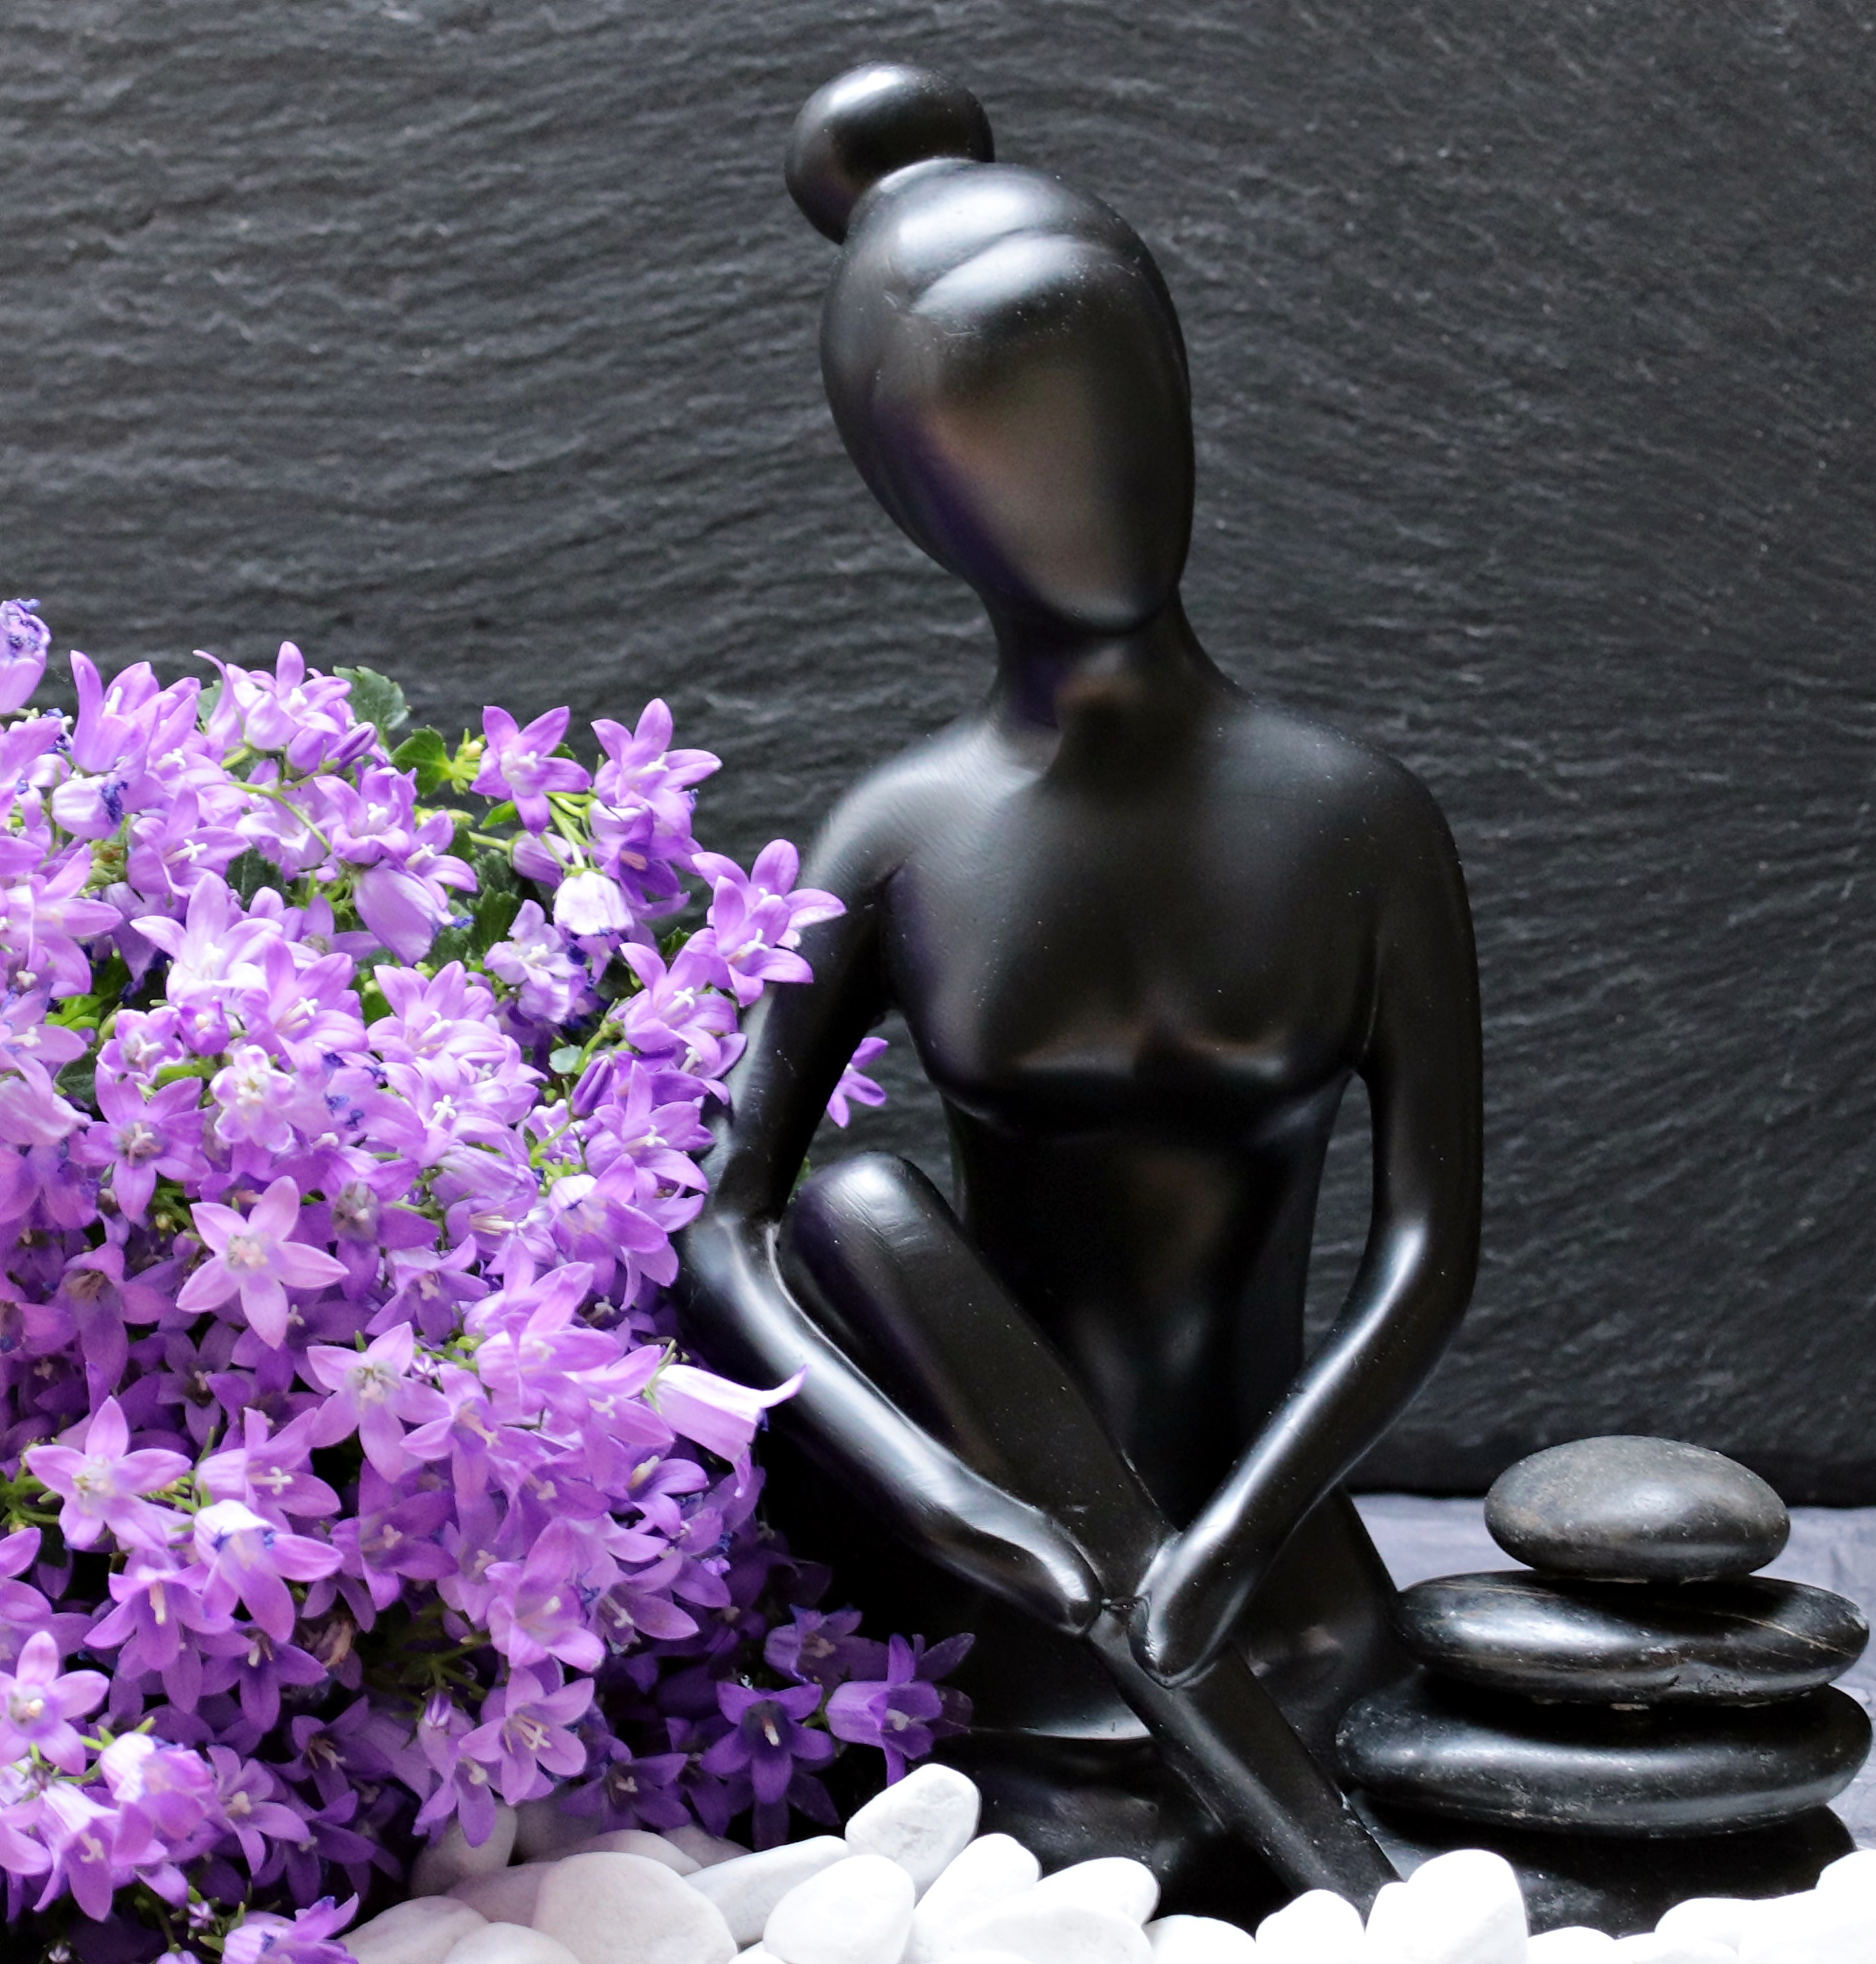
girl, woman, white, flower, purple, monument, female, statue, decoration, spring, blue, rest, black, map, zen, deco, flowers, purple flowers, sculpture, stones, art, background, figure, meditation, beauty, beautiful, naked, greeting, greeting card, femininity, young woman, beautiful woman, young girl, black stone, human positions, white stones